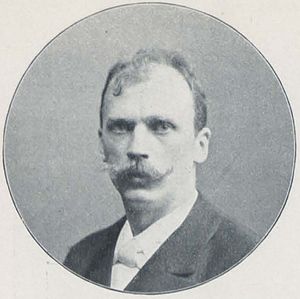
Ernst Wenck
Ernst Wenck, var en tysk billedhugger.